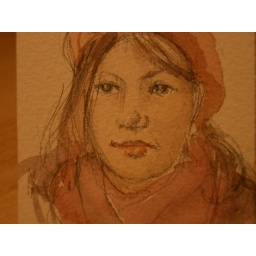
girl in pink beret